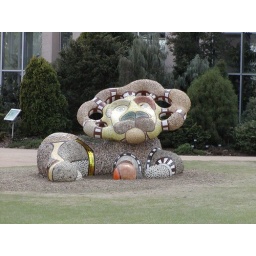
weird lion statue, possibly by the same person who created Sun God.